Mogontiacum

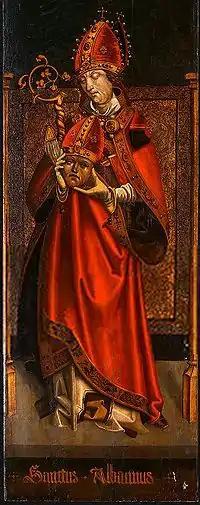
Saint Alban of Mainz (early 16th century painting, National Gallery of Art, Washington, DC)

Shortly after the foundation of the legionary camp and the beginning of the civilian settlement of today's urban area, several harbour facilities were built on the banks of the Rhine. Historical sources and archaeological finds alike prove the great importance of "Mogontiacum" as a military and civilian port city on the Rhine.